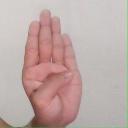
अक्षर: ब